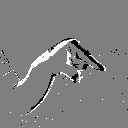
ASL letter: q